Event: Nepal Earthquake
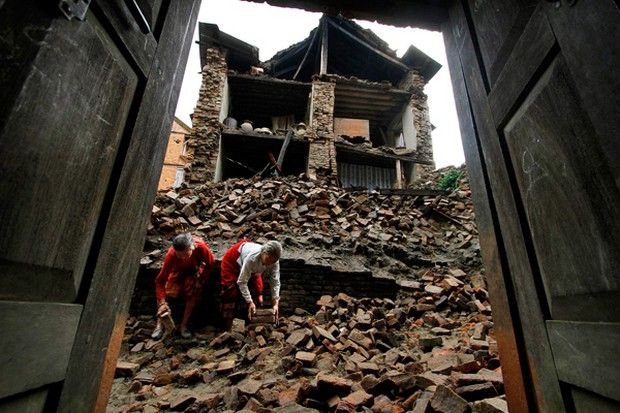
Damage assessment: damage